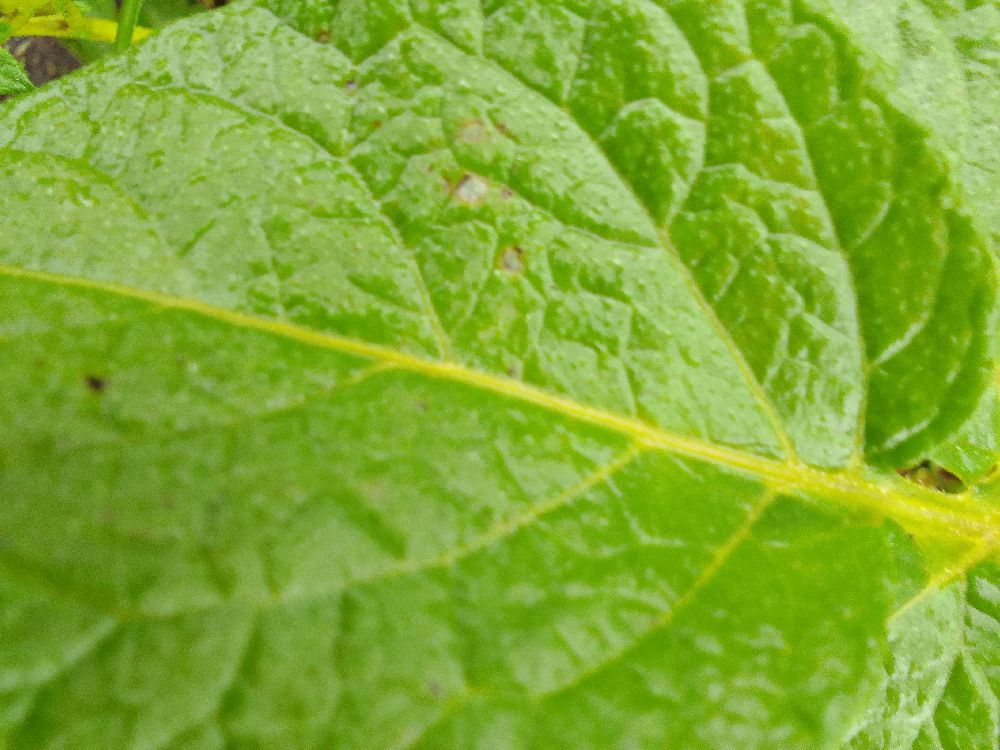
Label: Healthy